Hubert Hermans

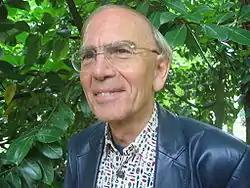
Hubert Hermans

Hubert J.M. Hermans (born October 9, 1937) is a Dutch psychologist and Emeritus Professor at the Radboud University of Nijmegen, internationally known as the creator of dialogical self theory.